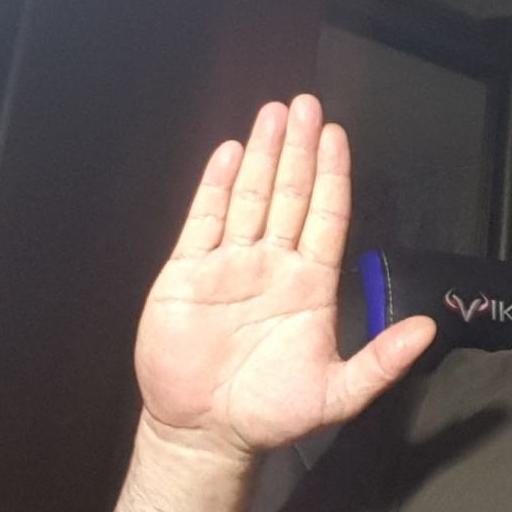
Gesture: stop